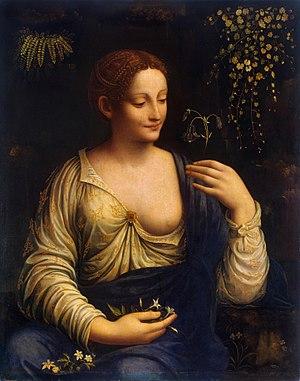
Francesco Melzi, né en 1491 ou 1492 à Milan et mort vers 1570 à Vaprio d'Adda, est un peintre italien de la Renaissance, élève et compagnon de Léonard de Vinci.